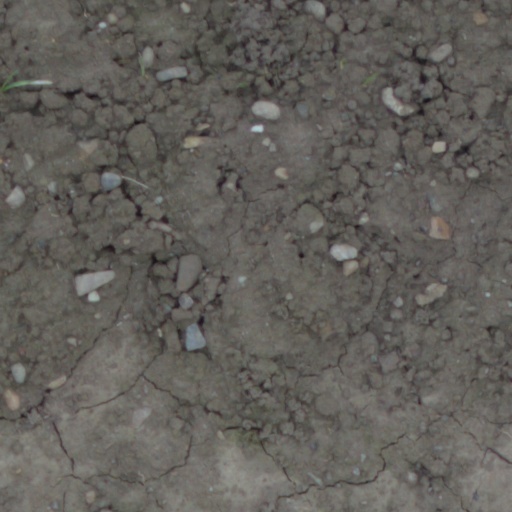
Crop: wheat